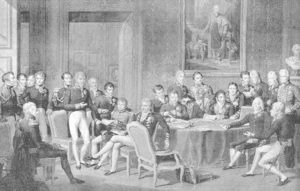
Charles-Maurice de Talleyrand-Périgord, communément nommé Talleyrand, est un homme d'État et diplomate français, né le 2 février 1754 à Paris, mort dans cette même ville le 17 mai 1838.